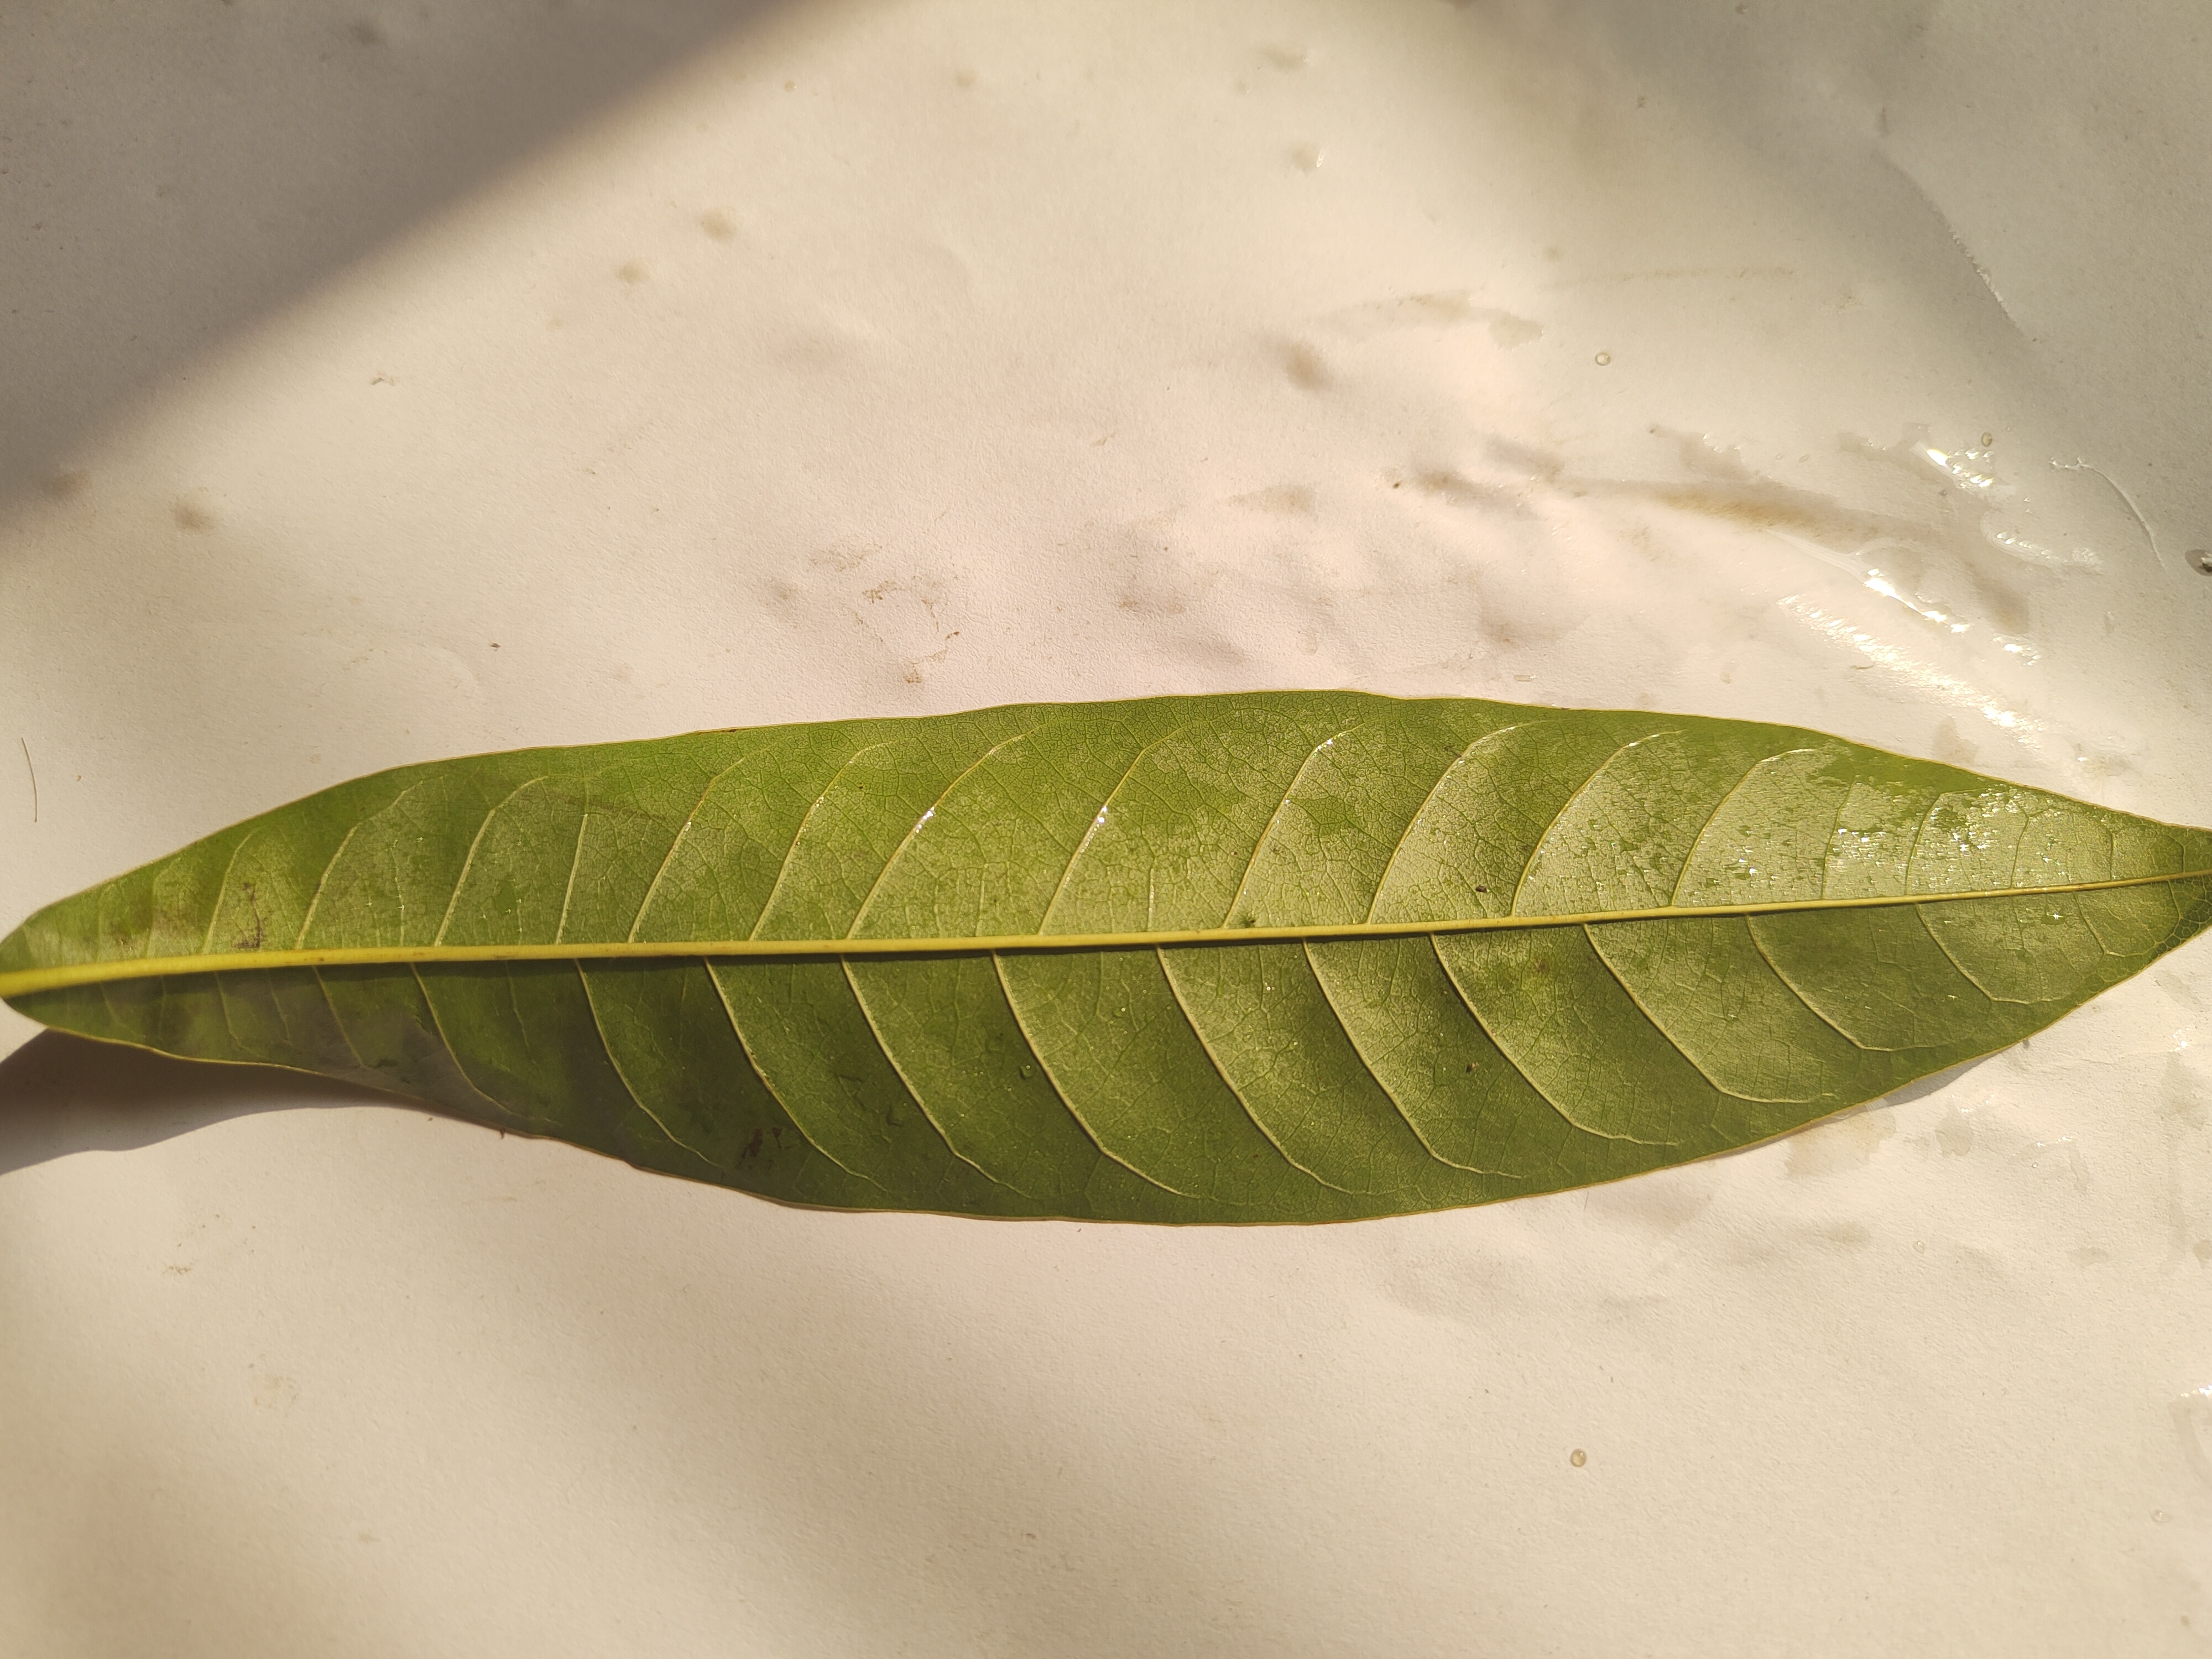
Leaf variety: Custard Apple